Filippo Pedrini

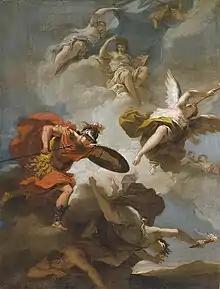
Filippo Pedrini's piece, Marte e la Fama

He was the son of the painter Domenico Pedrini. At the Accademia Clementina in Bologna he became a pupil of Ubaldo and Gaetano Gandolfi, while Mauro Gandolfi and Felice Giani were fellow students.